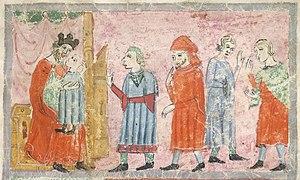
Les frères et sœurs sont des personnes ayant différents liens familiaux.